Elippathayam

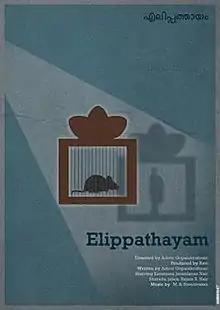
Theatrical release poster

Elippathayam (Translation: The Rat Trap) is a 1982 Malayalam film written and directed by Adoor Gopalakrishnan. It stars Karamana Janardanan Nair, Sharada, Jalaja, and Rajam K. Nair. The film documents the feudal life in Kerala at its twilight overshadowed with grief, and a sense of carelessness/avoidance as a form of revolt. The protagonist is disenfranchised and trapped within himself and does not want to - unable to change with the social changes taking place around him. The film premiered at the 1982 Cannes Film Festival. It was also screened at the London Film Festival where it won the Sutherland Trophy.